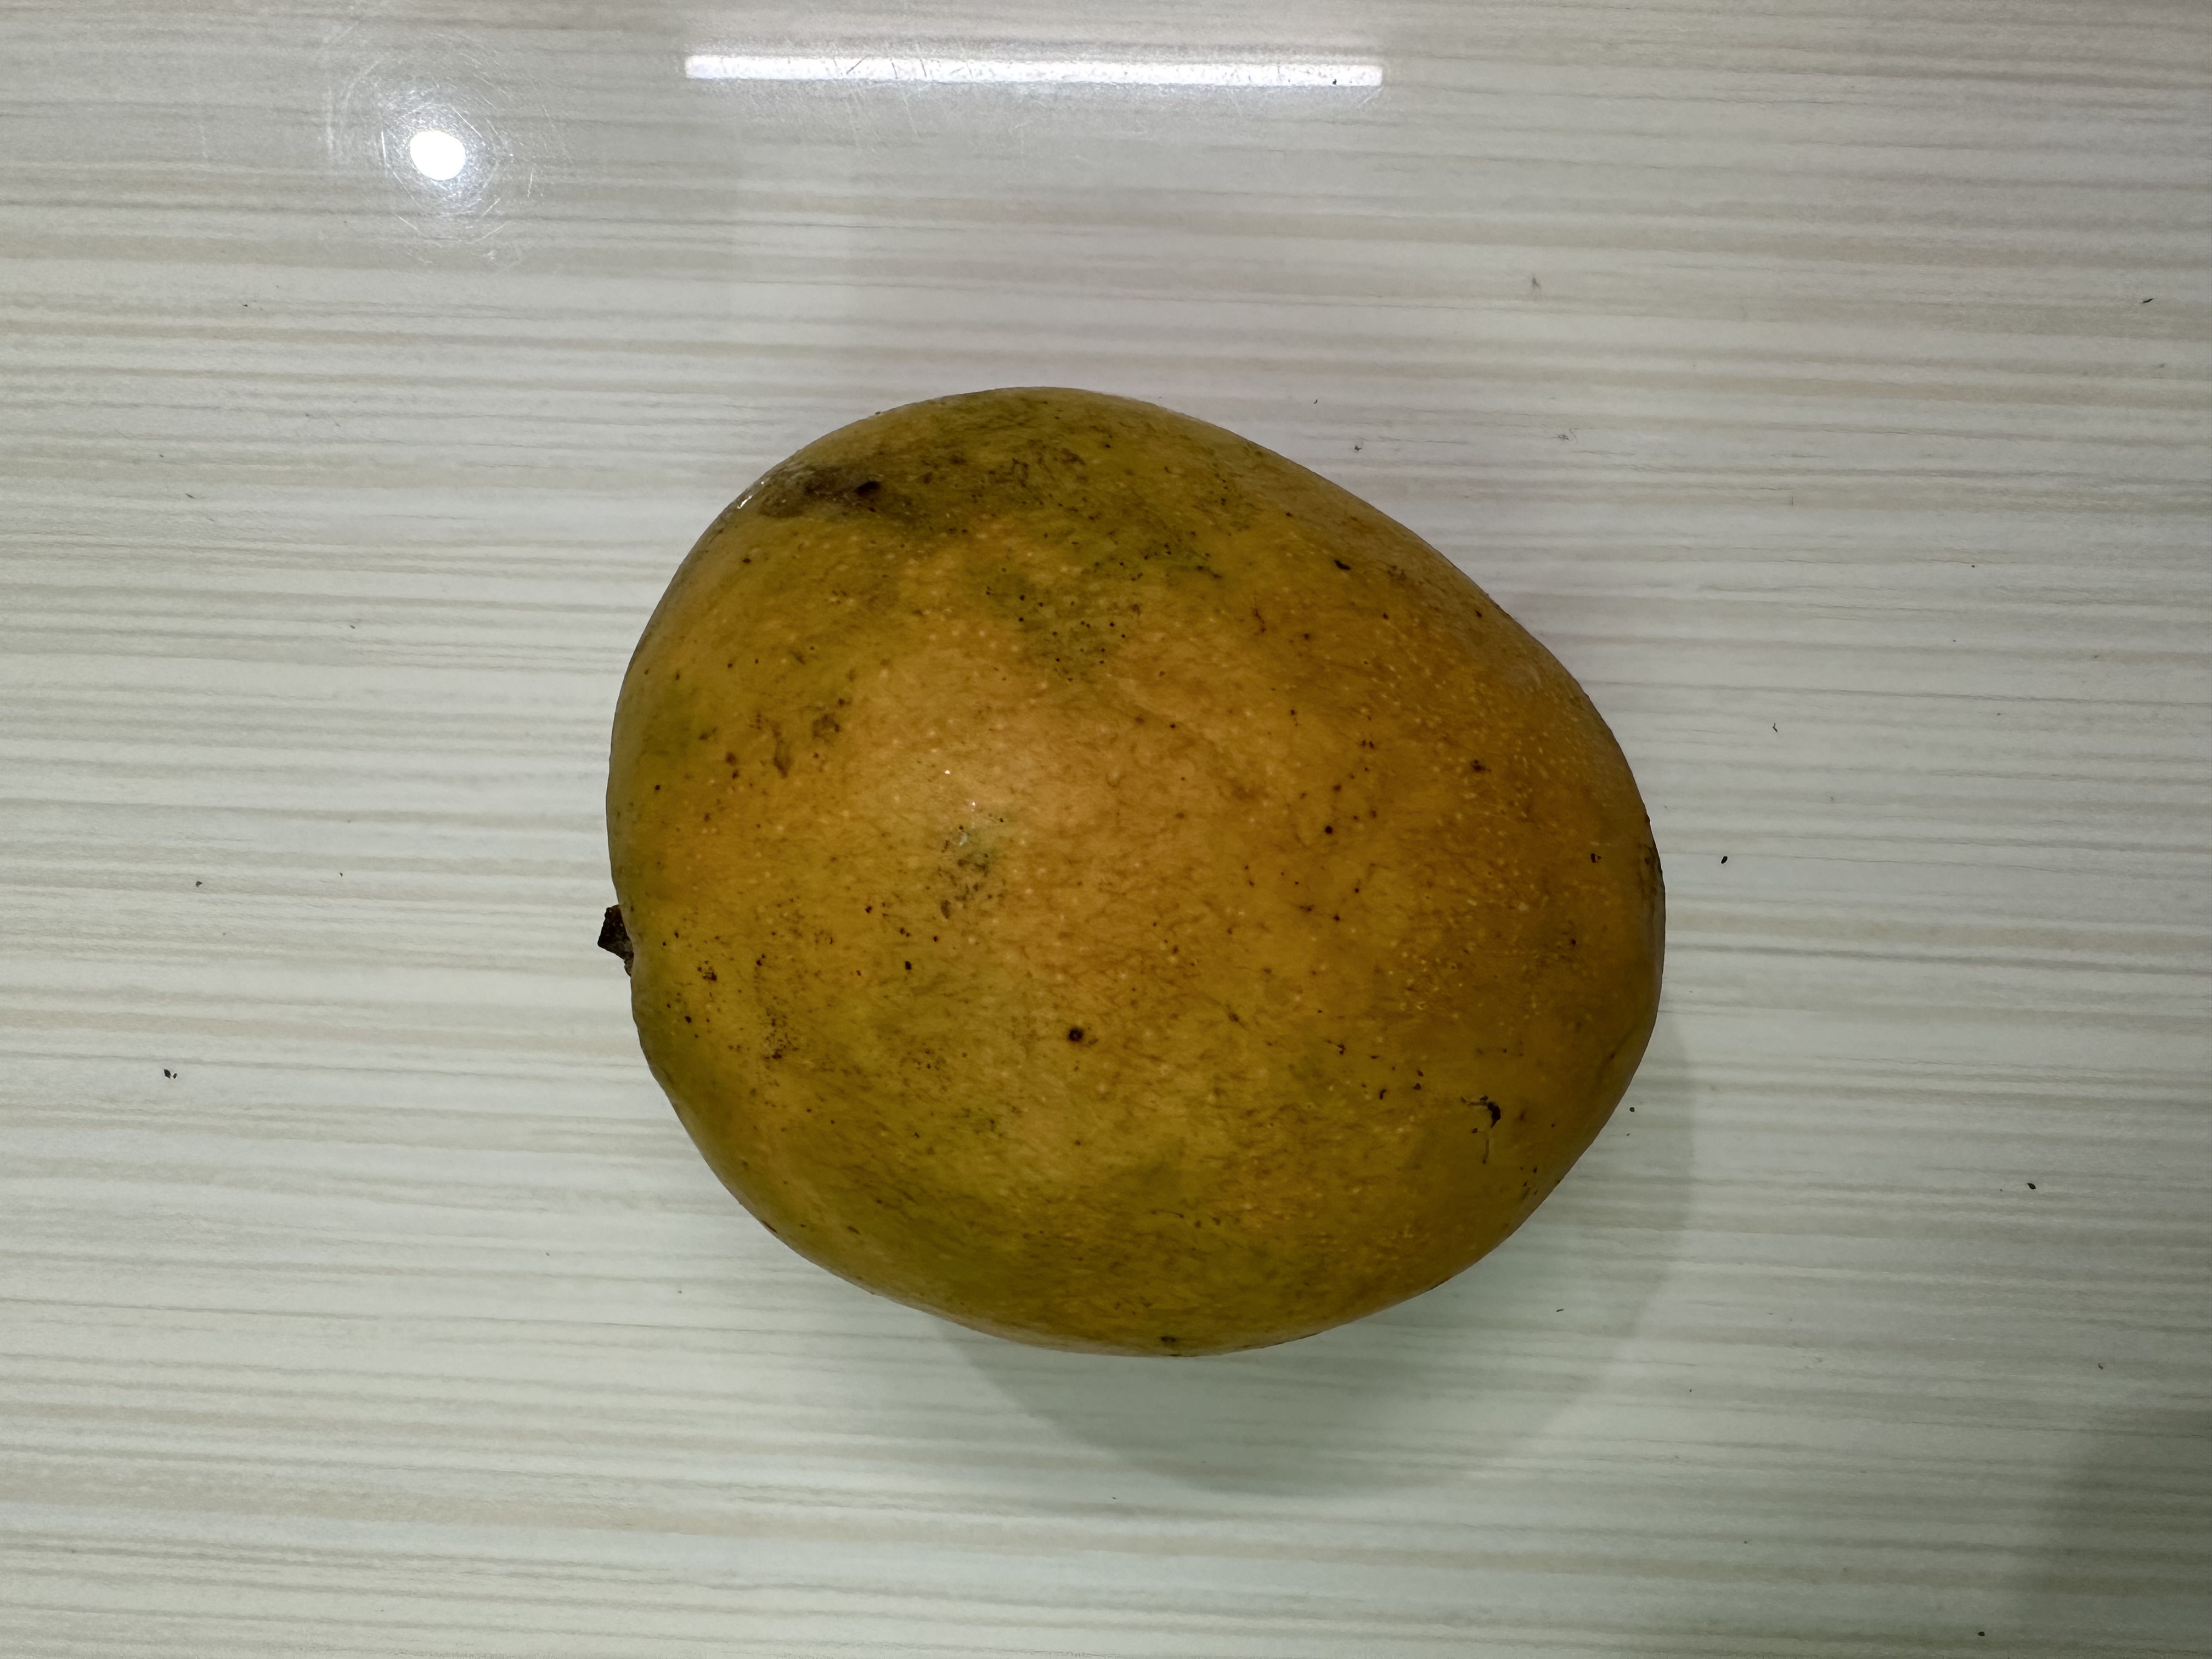
Mango variety: Bari-4